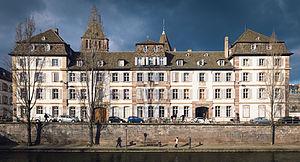
L'ancien séminaire protestant, accueillant à présent le Stift et le Consistoire supérieur. Pris le 5 mars 2014 à Strasbourg, France, depuis le quai Charles Frey.
Le Séminaire protestant de Strasbourg est un ancien établissement de formation créé par le décret consulaire du 30 floréal an X afin de former les ministres de la Confession d'Augsbourg. Né sous le nom d'« Académie des protestants de la confession d'Augsbourg », il change de dénomination en 1808. Il se saborde officiellement le 13 décembre 1873, bien qu'il ait perdu ses fonctions dès 1872 avec la promulgation de la nouvelle Université allemande. Il occupait les locaux de l'actuel Stift, au 1a et 1b quai Saint-Thomas à Strasbourg. La désignation du lieu est demeurée jusqu'à nos jours. La Fondation Saint-Guillaume porte parfois encore ce nom.
L'Union des Églises protestantes d'Alsace et de Lorraine est la principale Église protestante en Alsace-Moselle, sous régime concordataire. Elle est née en 2006 du rapprochement de l'Église protestante de la Confession d'Augsbourg d'Alsace et de Lorraine et de l'Église protestante réformée d'Alsace et de Lorraine.
Albert Schweitzer né le 14 janvier 1875 à Kaysersberg et mort le 4 septembre 1965 à Lambaréné, est un médecin, pasteur et théologien protestant, philosophe et musicien alsacien.